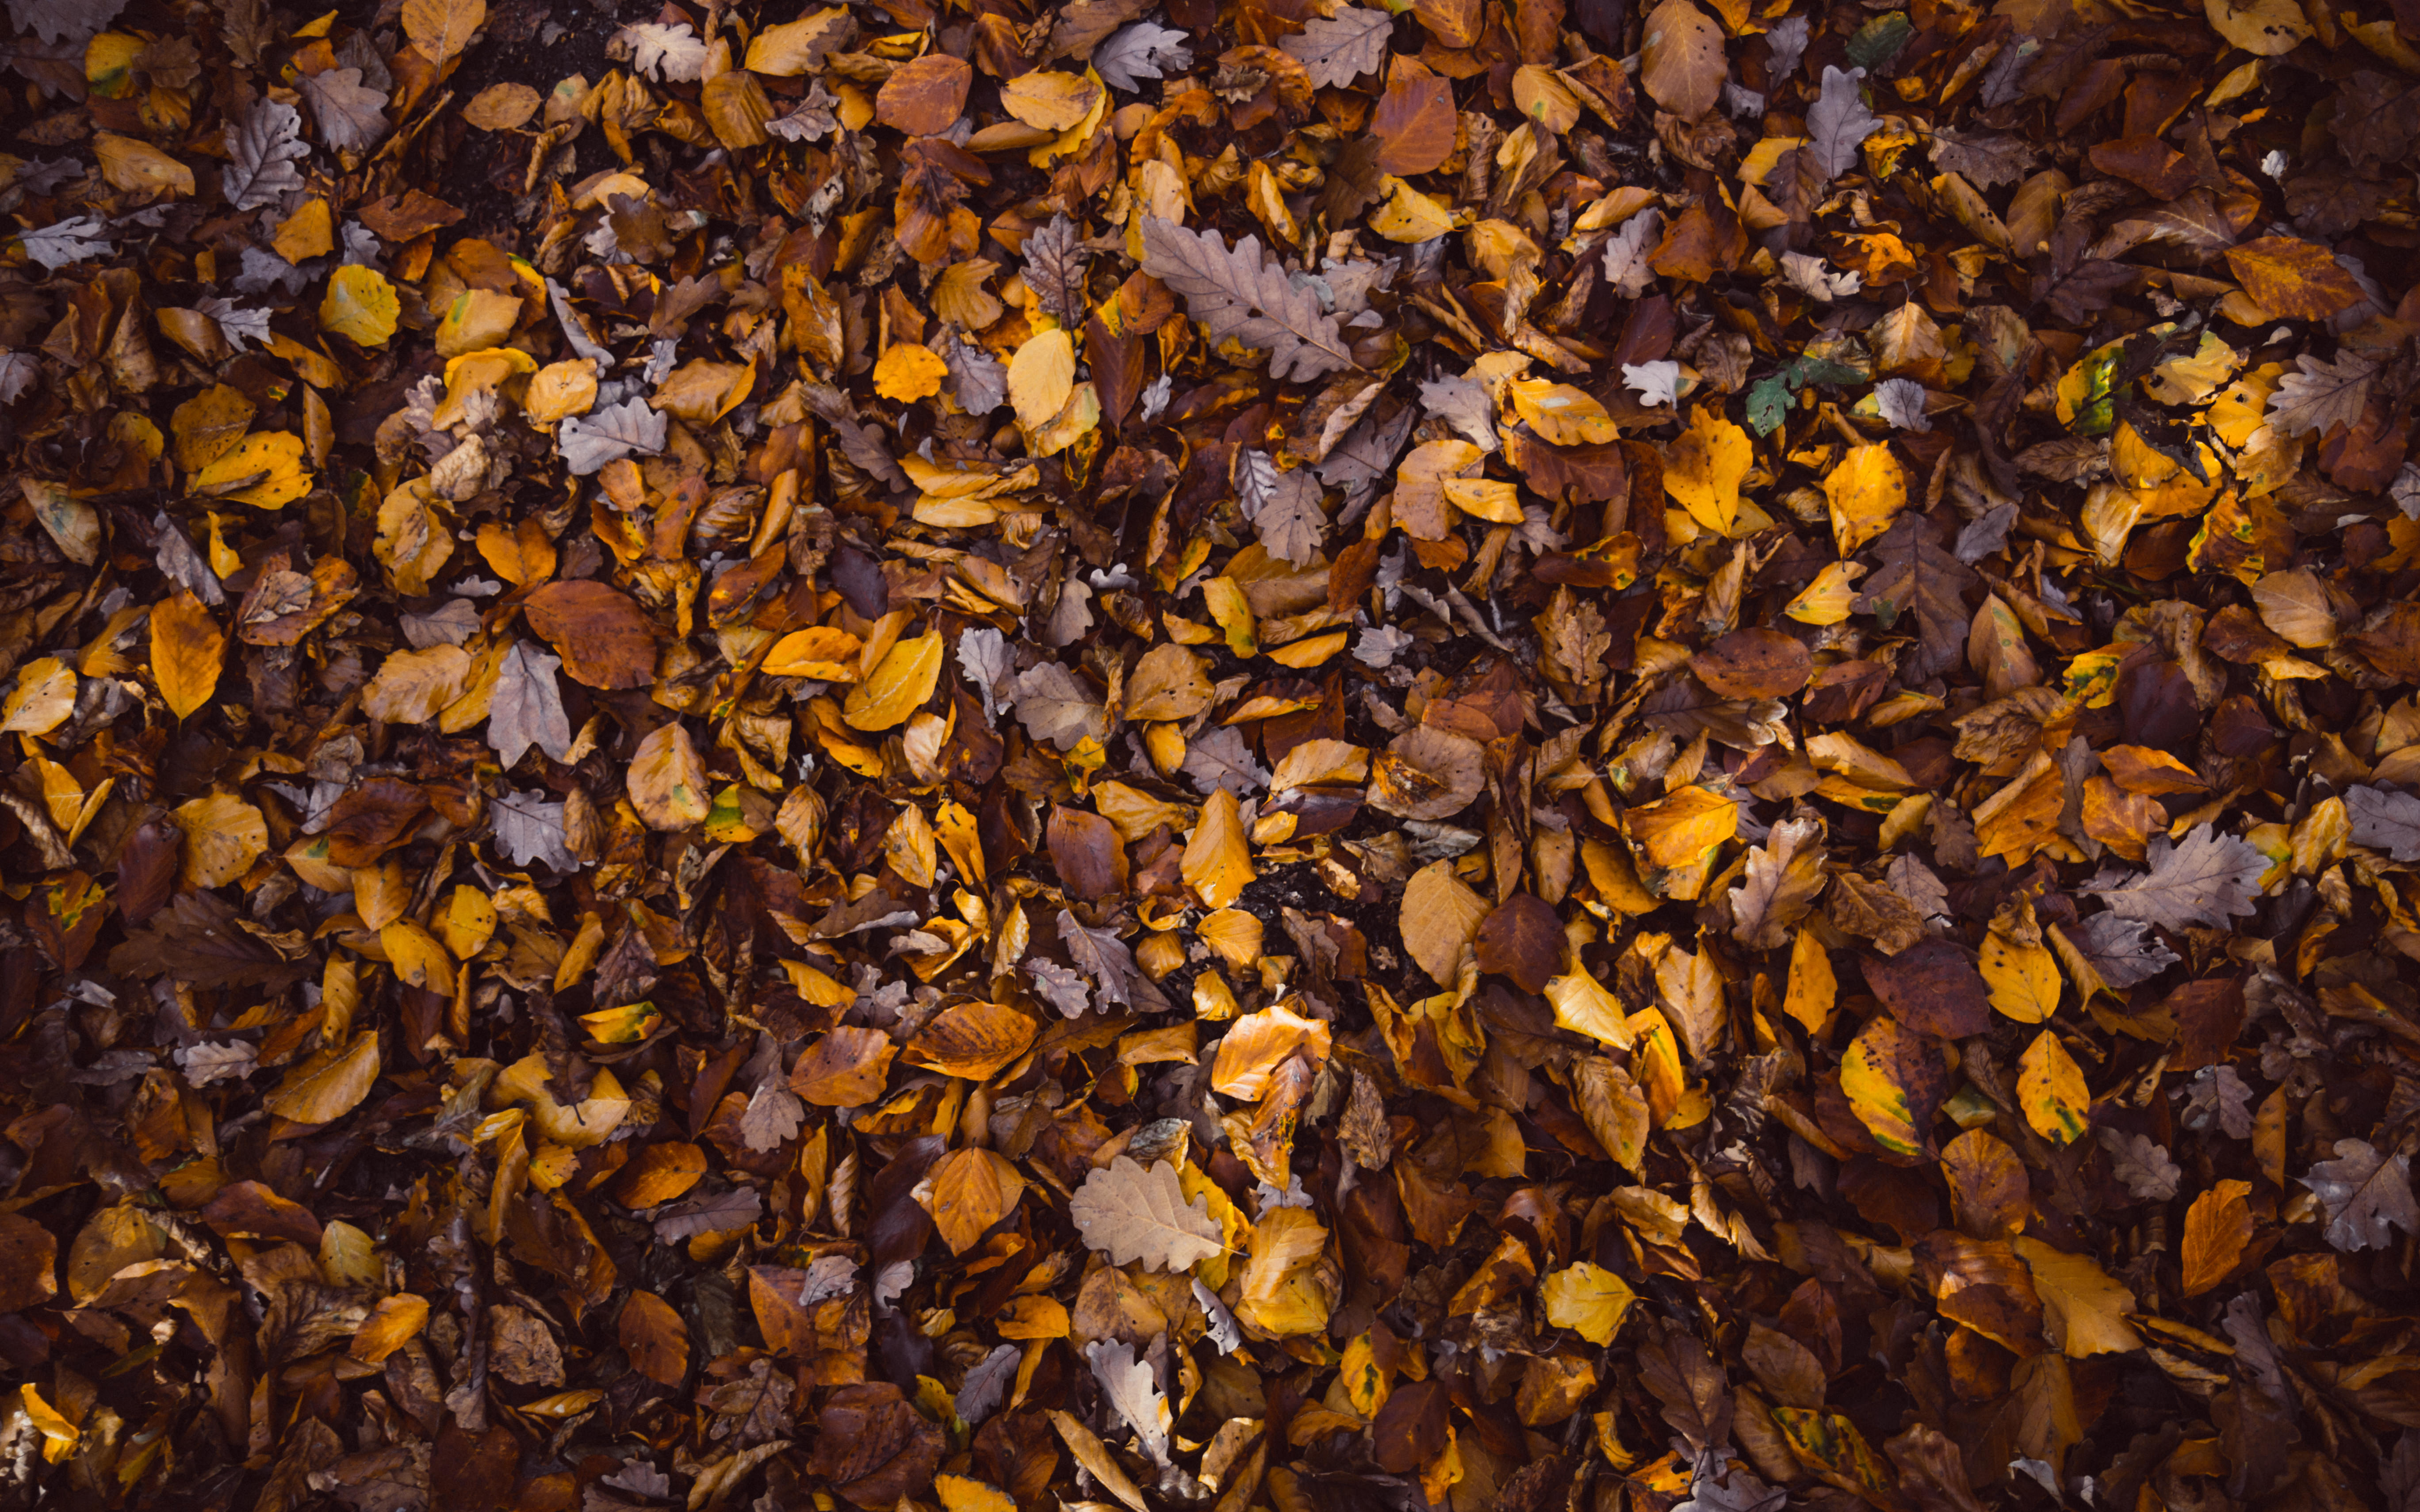
tree, branch, plant, wood, sunlight, texture, leaf, flower, trunk, pattern, autumn, soil, season, leaves, deciduous, dry leaves, woody plant